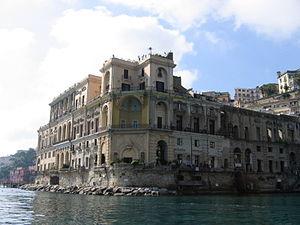
Le baroque napolitain est une forme artistique et architecturale qui se développe au XVIIᵉ siècle et dans la première moitié du XVIIIᵉ siècle à Naples. Il est reconnaissable à ses décorations flamboyantes de marbre et de stuc, caractéristiques des structures du bâtiment. En particulier, le baroque napolitain s'épanouit au milieu du XVIIᵉ siècle avec les œuvres de plusieurs architectes locaux hautement qualifiés et se termine au milieu du siècle suivant, avec l'arrivée des architectes néoclassiques.
La liste des palais de la ville de Naples énumère essentiellement les structures d'intérêt historique et artistique qui ont été construites depuis la période médiévale jusqu'au XXIᵉ siècle. Selon l'historiographie et les sources officielles, on compte plusieurs centaines d'édifices qui ont un patrimoine riche d'histoire artistique, architecturale et civile qui s'est formé au cours de onze siècles.